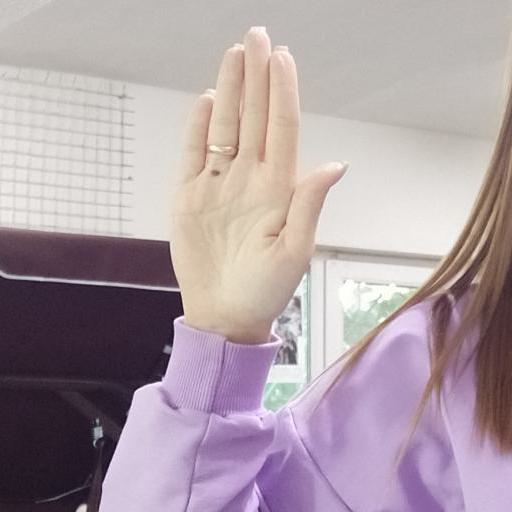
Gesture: stop